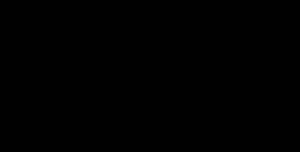
Doxycyklin
Kemisk struktur af doxycyklin.
Doxycyklin er et tetracyklinantibiotikum, der bruges til behandling af bakterielle og parasitiske infektioner. Doxycyklin anvendes til behandling af klamydia, alvorlige tilfælde af akne, samt forebyggende imod og til behandling af malaria hvor der er konstateret nedsat følsomhed overfor andre malariamidler. Doxycyklin kan anvendes, hvis man er allergisk over for penicillin.